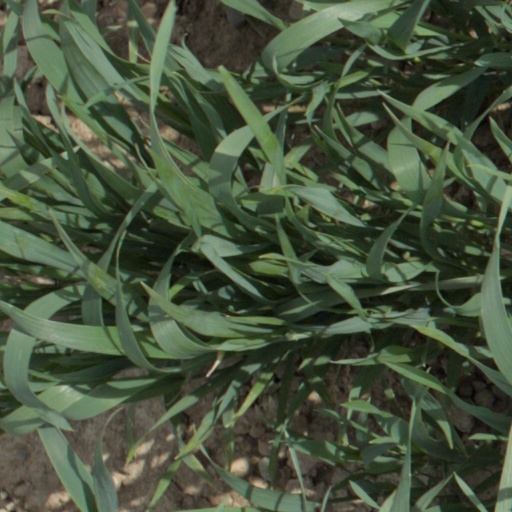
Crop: wheat